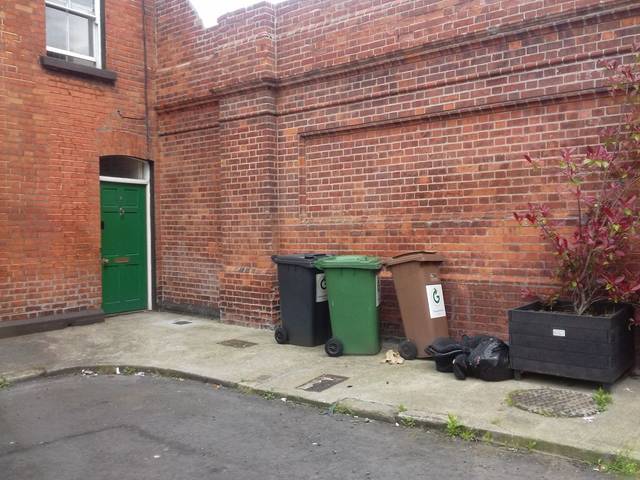
Region: Ireland
Coordinates: 53.359, -6.264